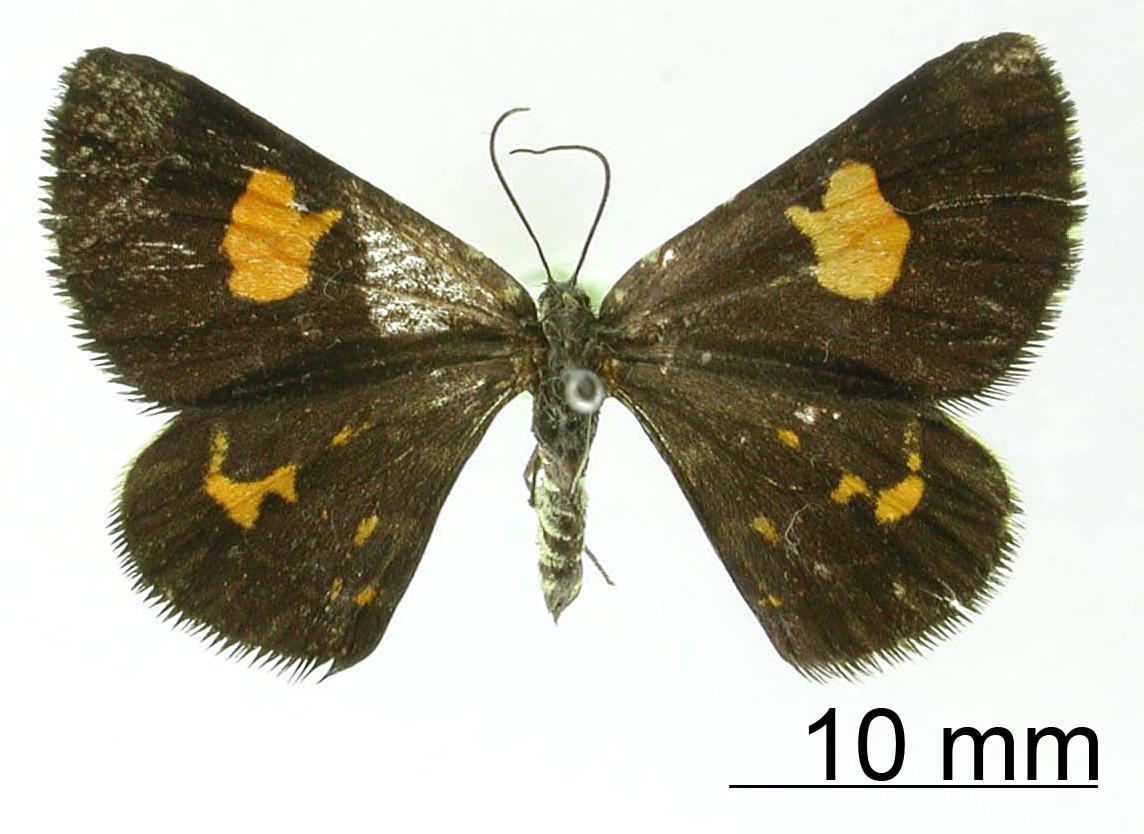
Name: Heterusia subtessellata
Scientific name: Heterusia subtessellata Dognin, 1906
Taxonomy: Animalia, Arthropoda, Insecta, Lepidoptera, Geometridae, Ennominae
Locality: Ucayali, Peru, Peru